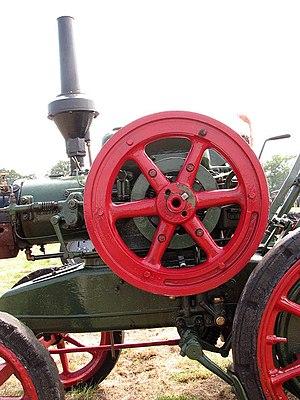
En cinématique, l'étude des corps en rotation est une branche fondamentale de la physique du solide et particulièrement de la dynamique, y compris de la dynamique des fluides, qui complète celle du mouvement de translation. L'analyse du mouvement de rotation se prolonge y compris aux échelles atomiques, avec la dynamique moléculaire et l'étude de la fonction d'onde en mécanique quantique.